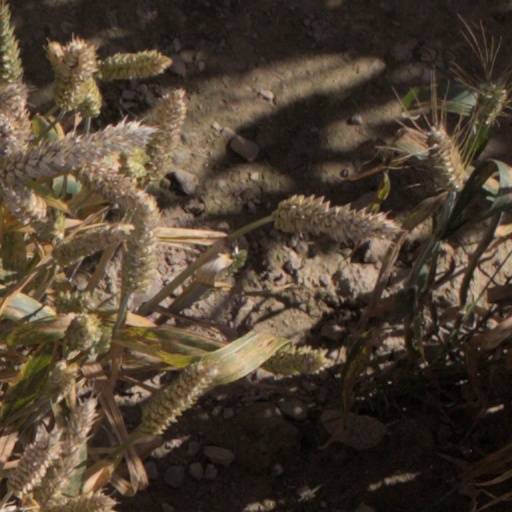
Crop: wheat